Chandler Stephenson

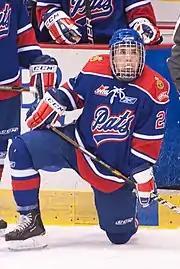
Stephenson with the Regina Pats in 2010

Growing up, Stephenson played with the Saskatoon Flyers and in the Saskatchewan Midget AAA Hockey League with the Saskatoon Contacts. At the age of 14, he was signed by his first hockey agent, a family friend named Brad Devine who also aided his brother. From 2006 to 2009, Stephenson played bantam hockey with the Saskatoon Generals of the Greater Saskatoon Hockey League.